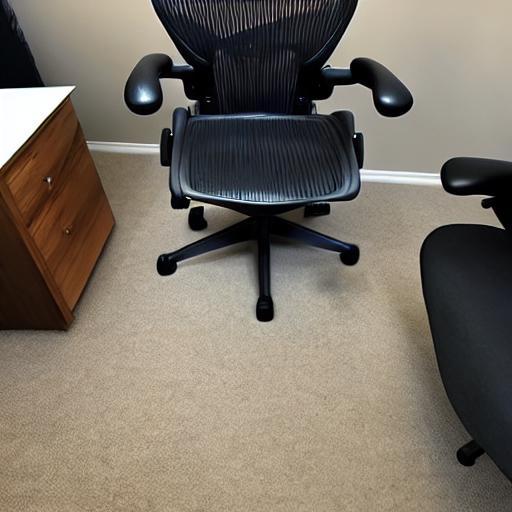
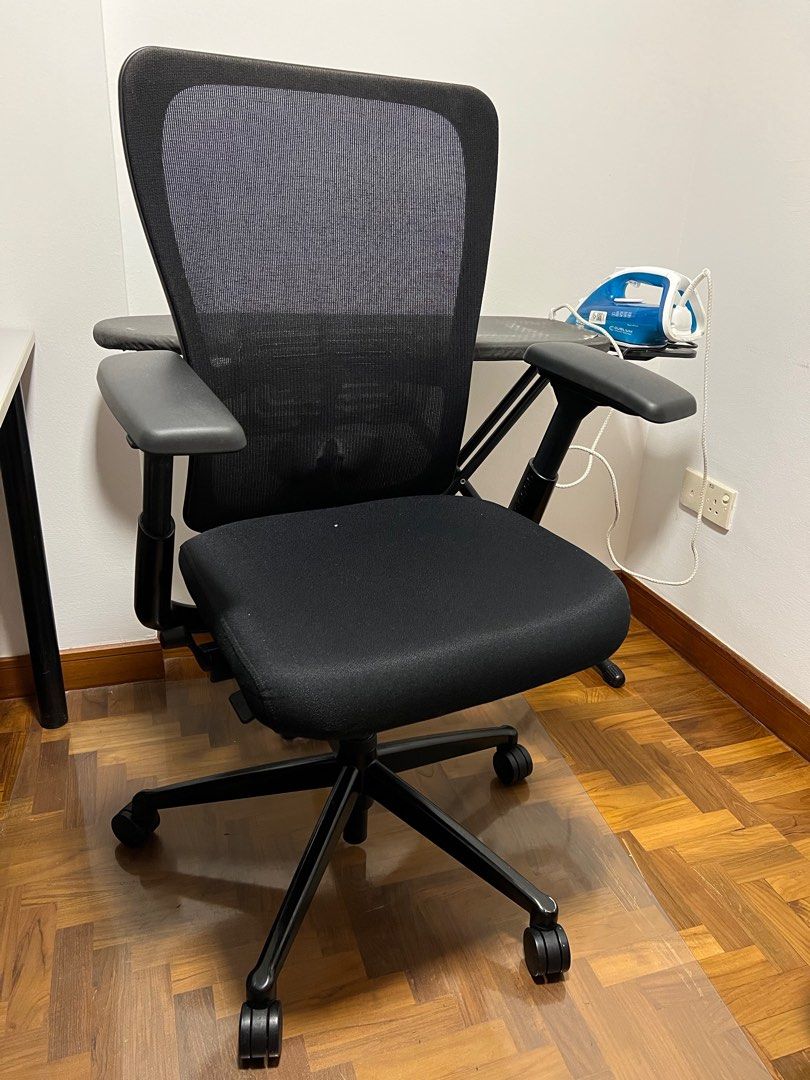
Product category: items_chair
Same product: no